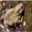
Label: frog